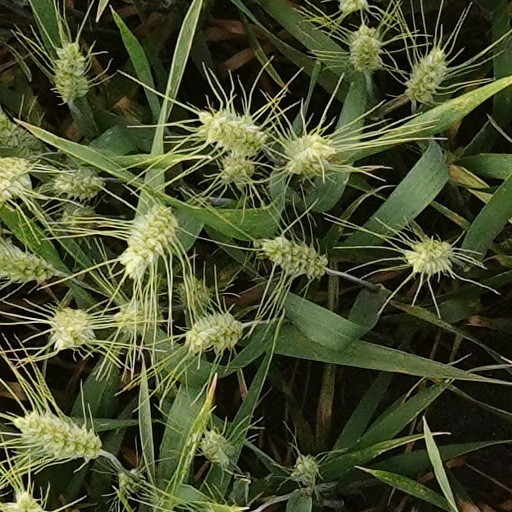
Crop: wheat